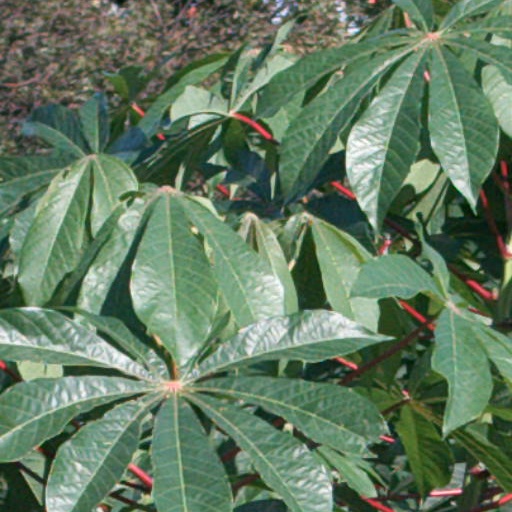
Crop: cassava